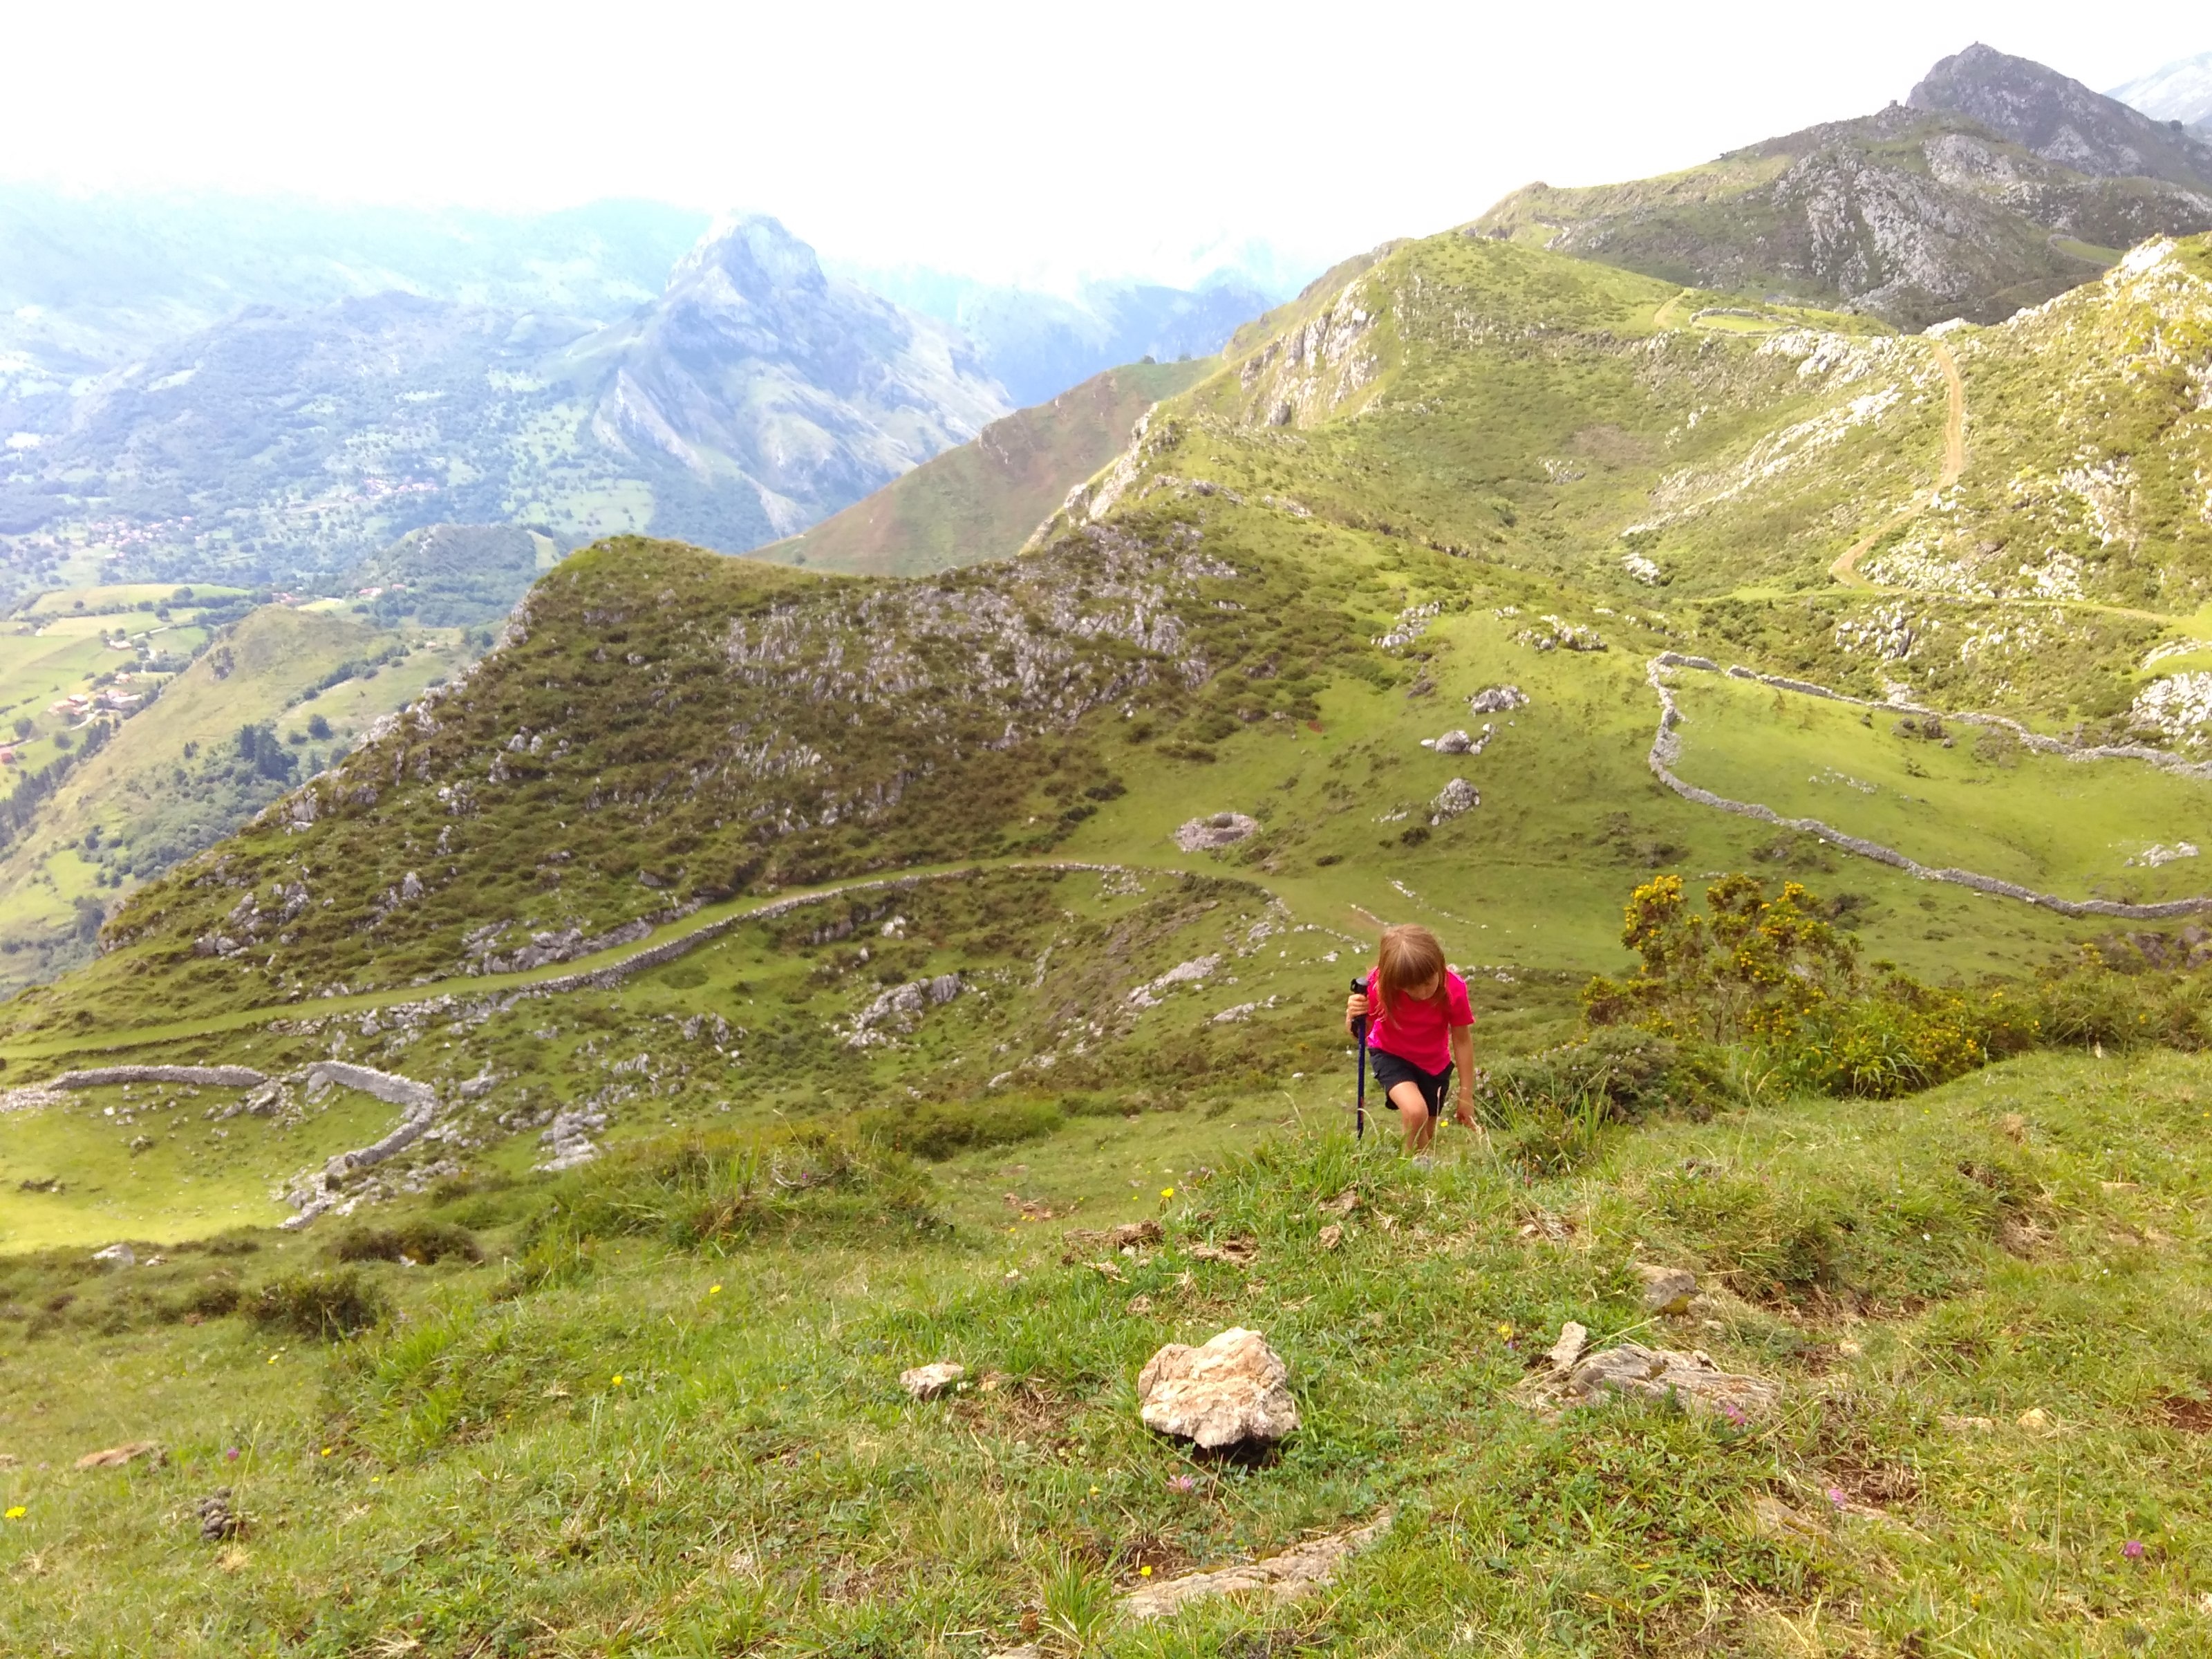
landscape, nature, wilderness, walking, mountain, hiking, trail, meadow, hill, adventure, valley, mountain range, child, highland, terrain, ridge, sports, alps, grassland, plateau, cantabria, fell, mountain pass, mountainous landforms, geological phenomenon